Ângela Ferreira

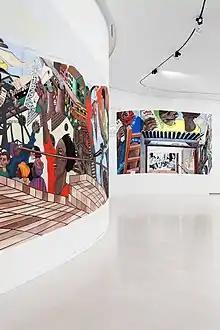
Ângela Ferreira, "Pan African Unity" "Mural" – Detail from an exhibition at MAAT, Lisbon - 2018. Acrylic paint on wall.

Between 1983 and 2003, Ferreira lectured in sculpture in several universities in South Africa. Since 2003, she has been an assistant professor at the Faculty of Fine Arts of Lisbon University. Her creative work has been largely focused on exploring intercultural and identity relations between the West and Africa, reflecting the consequences of colonialism and post-colonialism in contemporary society. She was the first Portuguese artist to choose the country's colonial past as a theme. In 1989 and 1990 she held a scholarship from the Calouste Gulbenkian Foundation, and served as a guest artist at the "Centro de Arte & Comunicação Visual" in Lisbon.